Karakorum

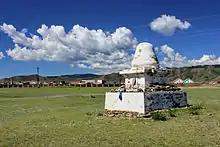
Old, damaged stupa of Nirvana

After the collapse of the Yuan dynasty in 1368, Karakorum became the residence of Biligtü Khan in 1370. In 1372, the Ming army under General Li Wenzhong occupied Karakorum, causing severe damage to the city. In 1380, Ming troops occupied and later razed Karakorum again. According to Saghang Sechen's "Erdeni-yin Tobči", in 1415 a kurultai decided to rebuild it, but no archaeological evidence for such a venture has been found yet. However, Karakorum was inhabited at the beginning of the 16th century, when Batu-Möngke Dayan Khan made it a capital once again. In the following years, the town changed hands between Oirads and Chinggisids several times, and was consequently given up permanently.